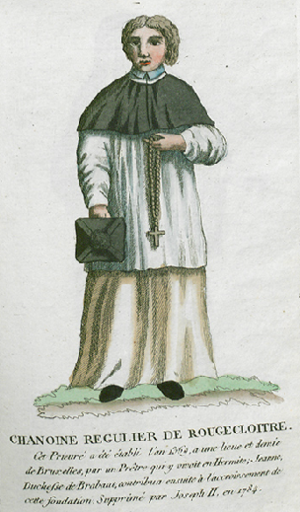
Collection de costumes de tous les ordres monastiques, supprimés à differentes époques, dans la ci-devant Belgique, Bruxelles, Philippe Joseph Maillart et sœur, 1811
En 1412, la congrégation de Groenendael rallia celle de Windesheim.
Liste des anciens couvents et prieurés de la Forêt de Soignes qui portent tous le nom d'un lieu-dit.
Le prieuré de Sept Fontaines est un prieuré qui était situé aux confins des actuels Brabant wallon et Brabant flamand, à cheval sur la frontière linguistique belge. La ferme de L'Ermite, située à cinquante mètres à l'intérieur du Brabant wallon, en est un vestige.
L'abbaye du Rouge-Cloître porte le nom canonique abbaye Saint-Paul en Soignes. Ce fut d'abord un ermitage construit en 1366. Le prieuré fut édifié en 1374, sur un terrain concédé par la duchesse Jeanne de Brabant. Il fut affilié la même année à l’ordre des chanoines réguliers de saint Augustin par le prieuré de Groenendael.